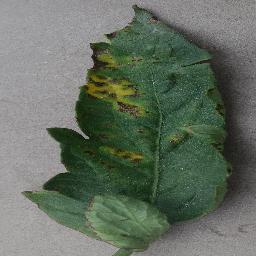
Label: Tomato___Bacterial_spot